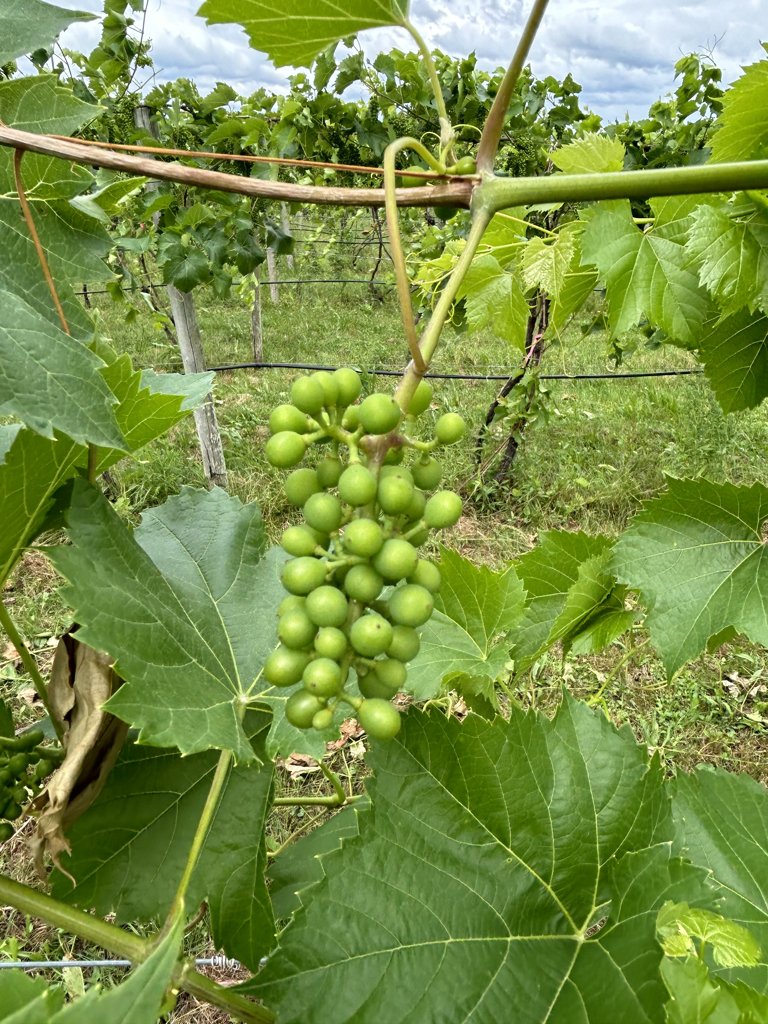
Berries visible: 59
Grape clusters: 2